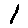
Label: 1